Rupe Perrett

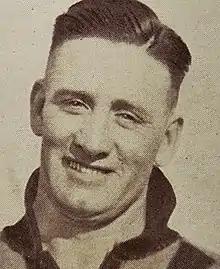
Perrett in 1931

Rupert Percival Perrett (20 June 1909 – 16 April 1966) was an Australian rules footballer who played with North Melbourne and Collingwood in the Victorian Football League (VFL).